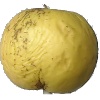
Label: golden_apple